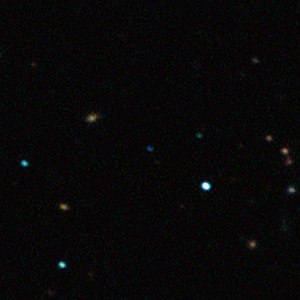
CFBDSIR 2149-0403
CFBDSIR 2149-0403 ses som den lille blege, blå prik i midten af billedet
CFBDSIR 2149-0403 er en fri planet og sandsynligvis del af AB Doradus-gruppen, hvilket er udledt af dens position og egenbevægelse. Objektet blev opdaget i 2012.